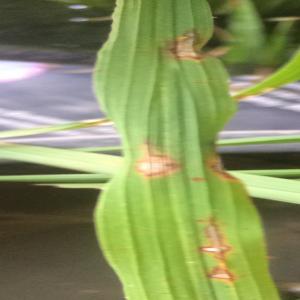
Disease: Blast